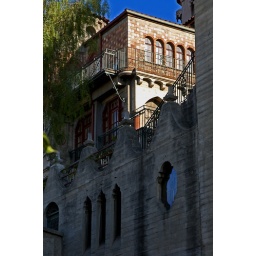
Mission Inn above pedestrian bridge 6th street